John J. Lincoln House

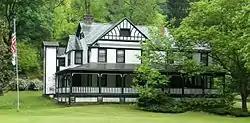
John J Lincoln House

John J. Lincoln House is a historic home located at Elkhorn, McDowell County, West Virginia. It was built in 1899, and is a -story, L-shaped, frame dwelling on a stone foundation. It features a multigabled roofline, half-timber decoration, and a hipped roof wrap-around porch. Also on the property is a contributing two story I house and hipped roof, clapboard-sided dairy house. It was built for John J. Lincoln, an influential leader in southern West Virginia's coal mining industry.